History of the Ursulines in New Orleans

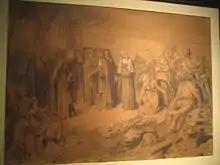
Arrival of the Ursulines in New Orleans, 1727 (19th century depiction)

As early as 1726, King Louis XV of France decided that three Ursuline nuns from Rouen should go to New Orleans to establish a hospital for poor sick people and to provide education for young girls of wealthy families.